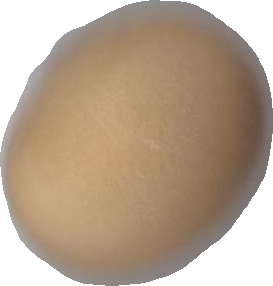
Variety: Grobogan